Élan Béarnais

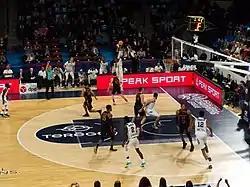
Élan playing Rasta Vechta in October 2019

In 2008, the club underwent a minor name-change for the second time in their history, becoming the Élan Béarnais Pau-Lacq-Orthez. The city of Lacq's inclusion in the name and entrance onto the director's board strengthened the club's Béarn identity. For their part, Lacq, located just north-west of Pau, now provides funding to the club.